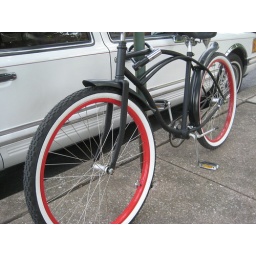
hot tires, bike by the broad street market